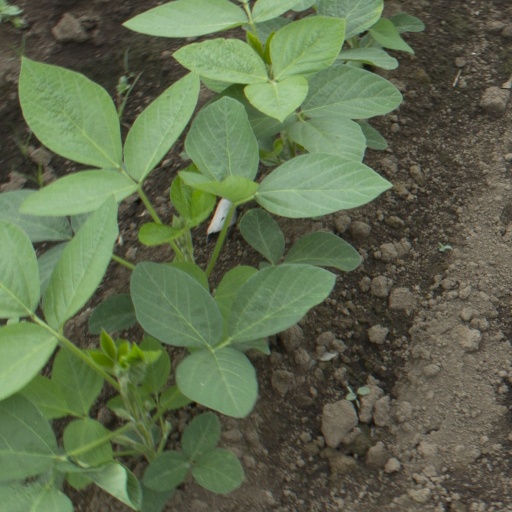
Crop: soybean